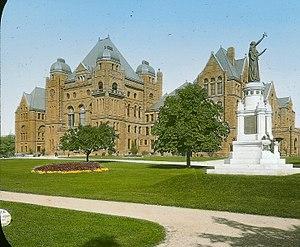
Édifice du Parlement, Toronto, Canada.